Boom Hall

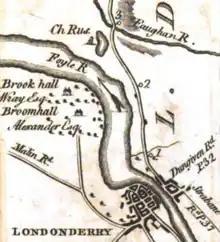
Boom Hall from Taylor and Skinner’s road map of Londonderry, 1777

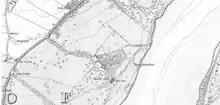
Boom Hall from the 2nd Edition Ordnance Survey of Ireland 1860

Some time after the siege the estate was purchased by the Alexander family. It is possible that the estate was Gunsland, an Alexander-owned estate in County Londonderry, though some sources place this estate in County Donegal. The surviving structure dates from circa 1779 but an earlier hall may have been built on the site by the family, some distance to the north of the current structure (beneath the current walled garden). A curving ha-ha on the site is probably associated with this hall and dates to the 18th-century. The early hall probably had formal gardens, the remains of which are discernible on aerial photographs and an old map. The estate and hall became known as Boom Hall after the 1689 engagement. The Alexander family enlarged the estate between 1765 and 1775 by buying adjacent plots of land.